Java

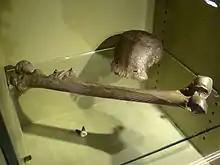
The syntype fossils of Java Man ("H. e. erectus"), at Naturalis, Leiden

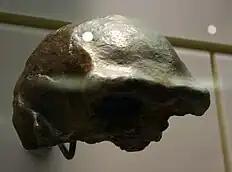
Cast of Skull XI at the Hall of Human Origins, Washington, D.C.

Fossilised remains of "Homo erectus", popularly known as the "Java Man", dating back 1.3 million years were found along the banks of the Bengawan Solo River.